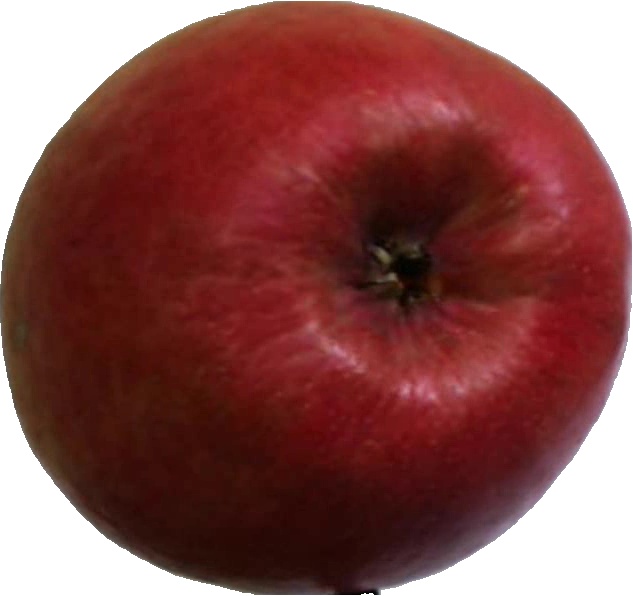
Label: apple_crimson_snow_1